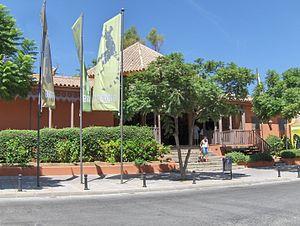
Le Bioparc Fuengirola est un parc zoologique espagnol situé en Andalousie dans la province de Malaga, à Fuengirola. Il est consacré aux espèces tropicales et adaptées à des milieux forestiers, principalement d'Asie, d'Afrique et des îles indo-pacifiques. Il est exploité par la société Rain Forest Valencia, qui exploite aussi le Bioparc Valencia, dans la Communauté valencienne.